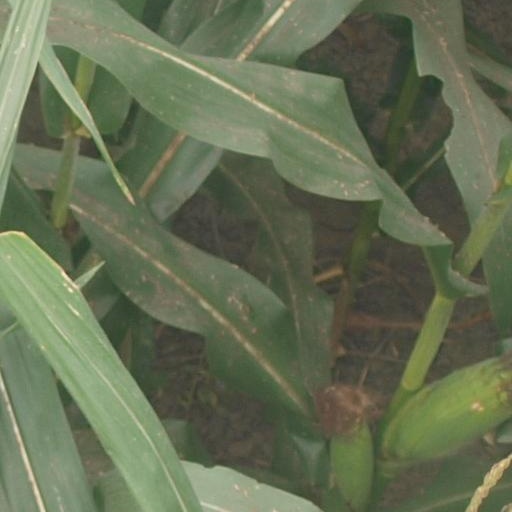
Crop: maize; corn